Batchworth Heath

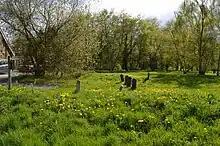

Batchworth Heath is of designated common land in Rickmansworth, Hertfordshire, around the junction of Batchworth Heath Hill, Batchworth Lane and White Hill, owned and managed by Three Rivers District Council. The habitat is heathland with an ancient pond and rich wildlife. Since July 2015 the site has been listed by Natural England as a Local Nature Reserve, but according to Three Rivers Council this is an error and they have asked Natural England to remove it from the list.